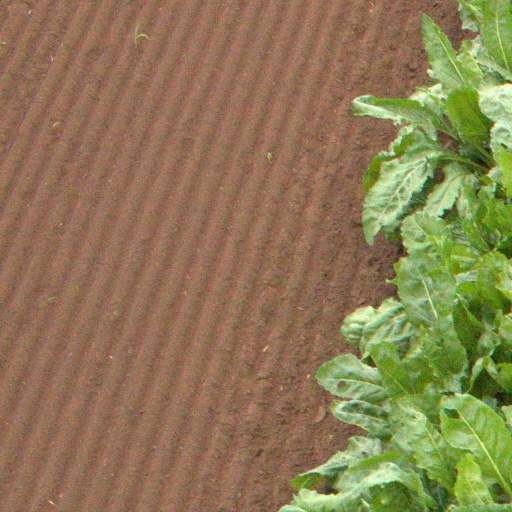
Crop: sugar beet